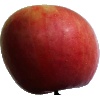
Label: apple_crimson_snow